You Don't Own Me (Pale Waves song)

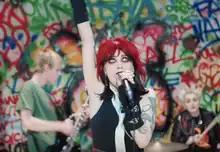
The look of the "You Don't Own Me" music video has been described as "a love letter to early noughties emo and pop-punk".

The music video for "You Don't Own Me" was co-directed by Heather Baron-Gracie and her partner, Kelsi Luck. Released on 1 March, the video is "a love letter to early noughties emo and pop-punk"; the website "Nü Sounds" wrote that the visuals of "You Don't Own Me" are a "portal to early 2000s grunge; red hair, graffiti, all the works." The site also likened Baron-Gracie's dress to those worn by Melanie Martinez and called the overall production "a throwback of a lifetime".